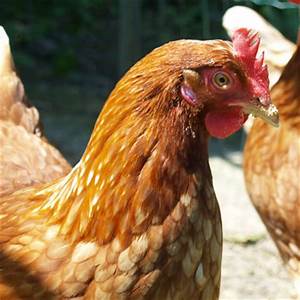
Label: chicken